Frank Zummo

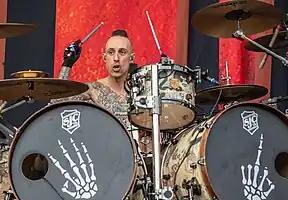
Zummo performing at Rock im Park 2023

Frank C. Zummo (born July 2, 1978) is an American musician, best known as the drummer for rock bands Sum 41 and Street Drum Corps.